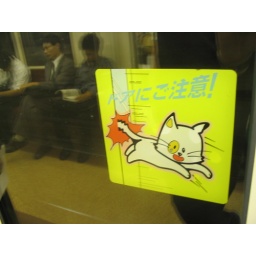
they have a lot of these cats running around the underground. really.